Plaquemine Lock State Historic Site

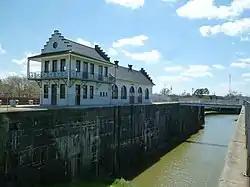
A view of the lock on a sunny day.

Plaquemine Lock State Historic Site, located in Plaquemine, Louisiana, commemorates an early example of hydraulic engineering design and the historic significance of Bayou Plaquemine, an important navigable waterway that was once a distributary of the Mississippi River. Bayou Plaquemine promoted settlement beginning in the 18th century and helped the area economically by providing an access route between southwestern Louisiana (and thus Texas) and the Mississippi via the Atchafalaya Basin.